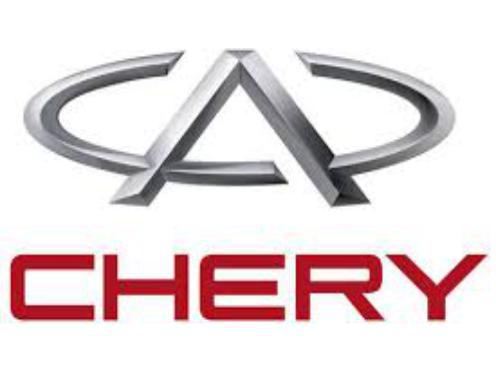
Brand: Chery
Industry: Transportation